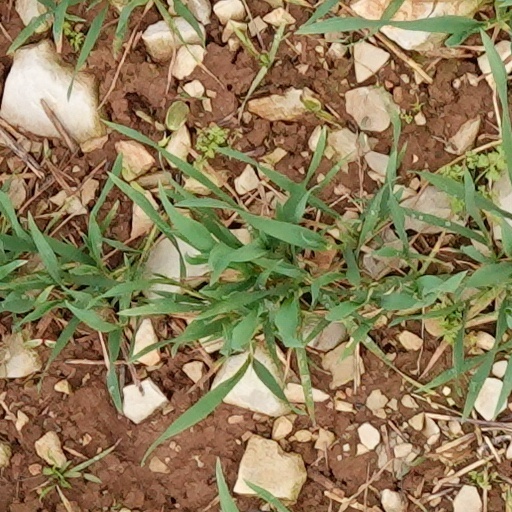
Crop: wheat